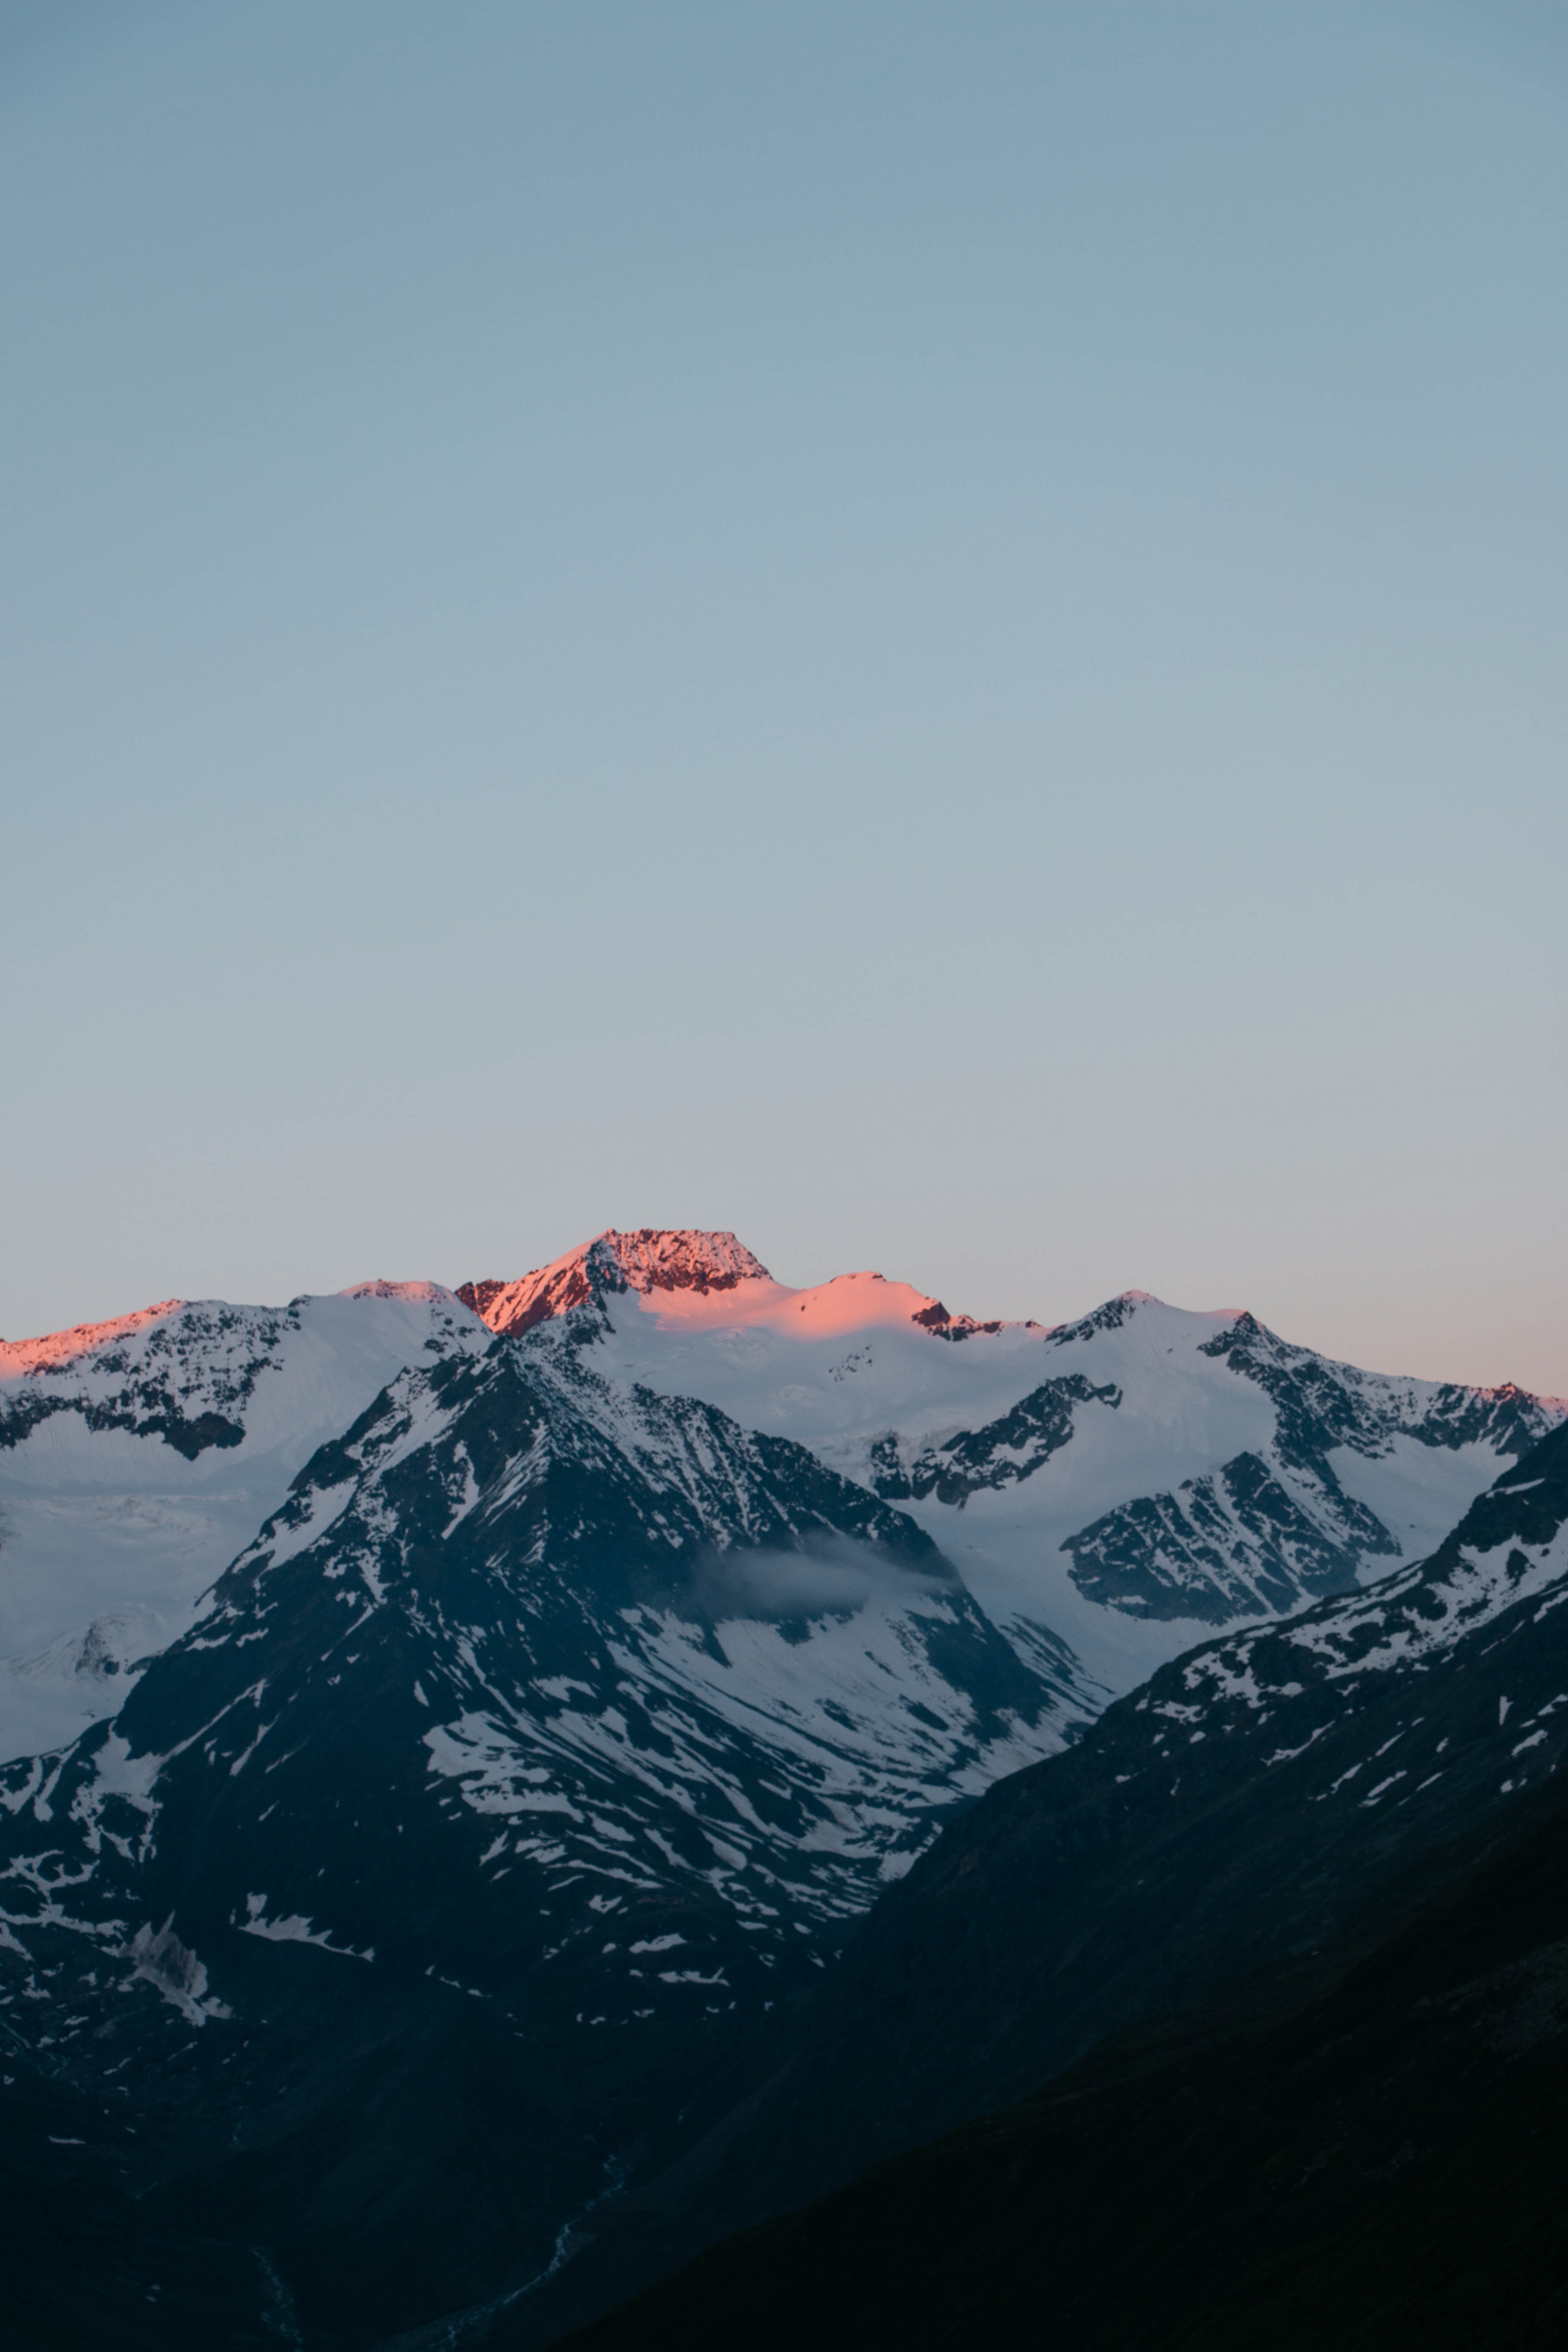
mountain, snow, sunrise, sunset, hill, dawn, peak, mountain range, ridge, summit, alps, landform, geographical feature, atmospheric phenomenon, atmosphere of earth, mountainous landforms, geological phenomenon